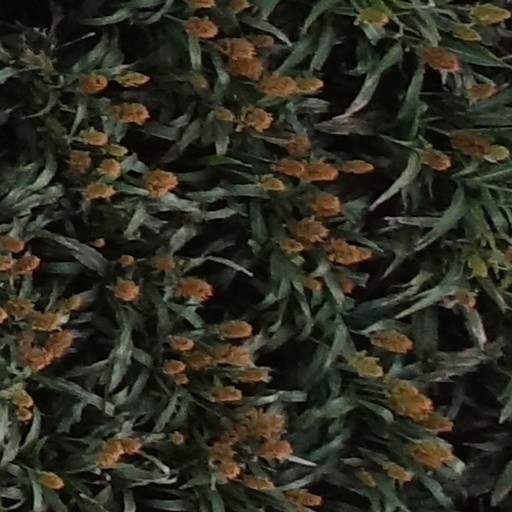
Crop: sorghum